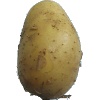
Label: Potato White 1